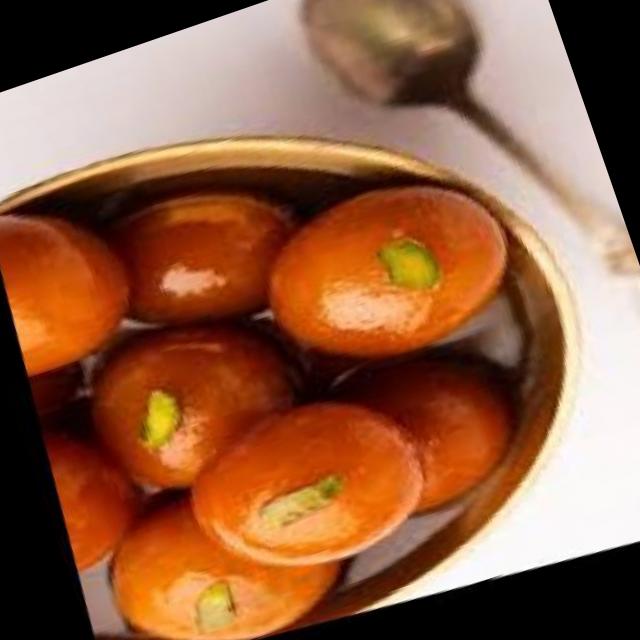
Dish: gulab_jamun